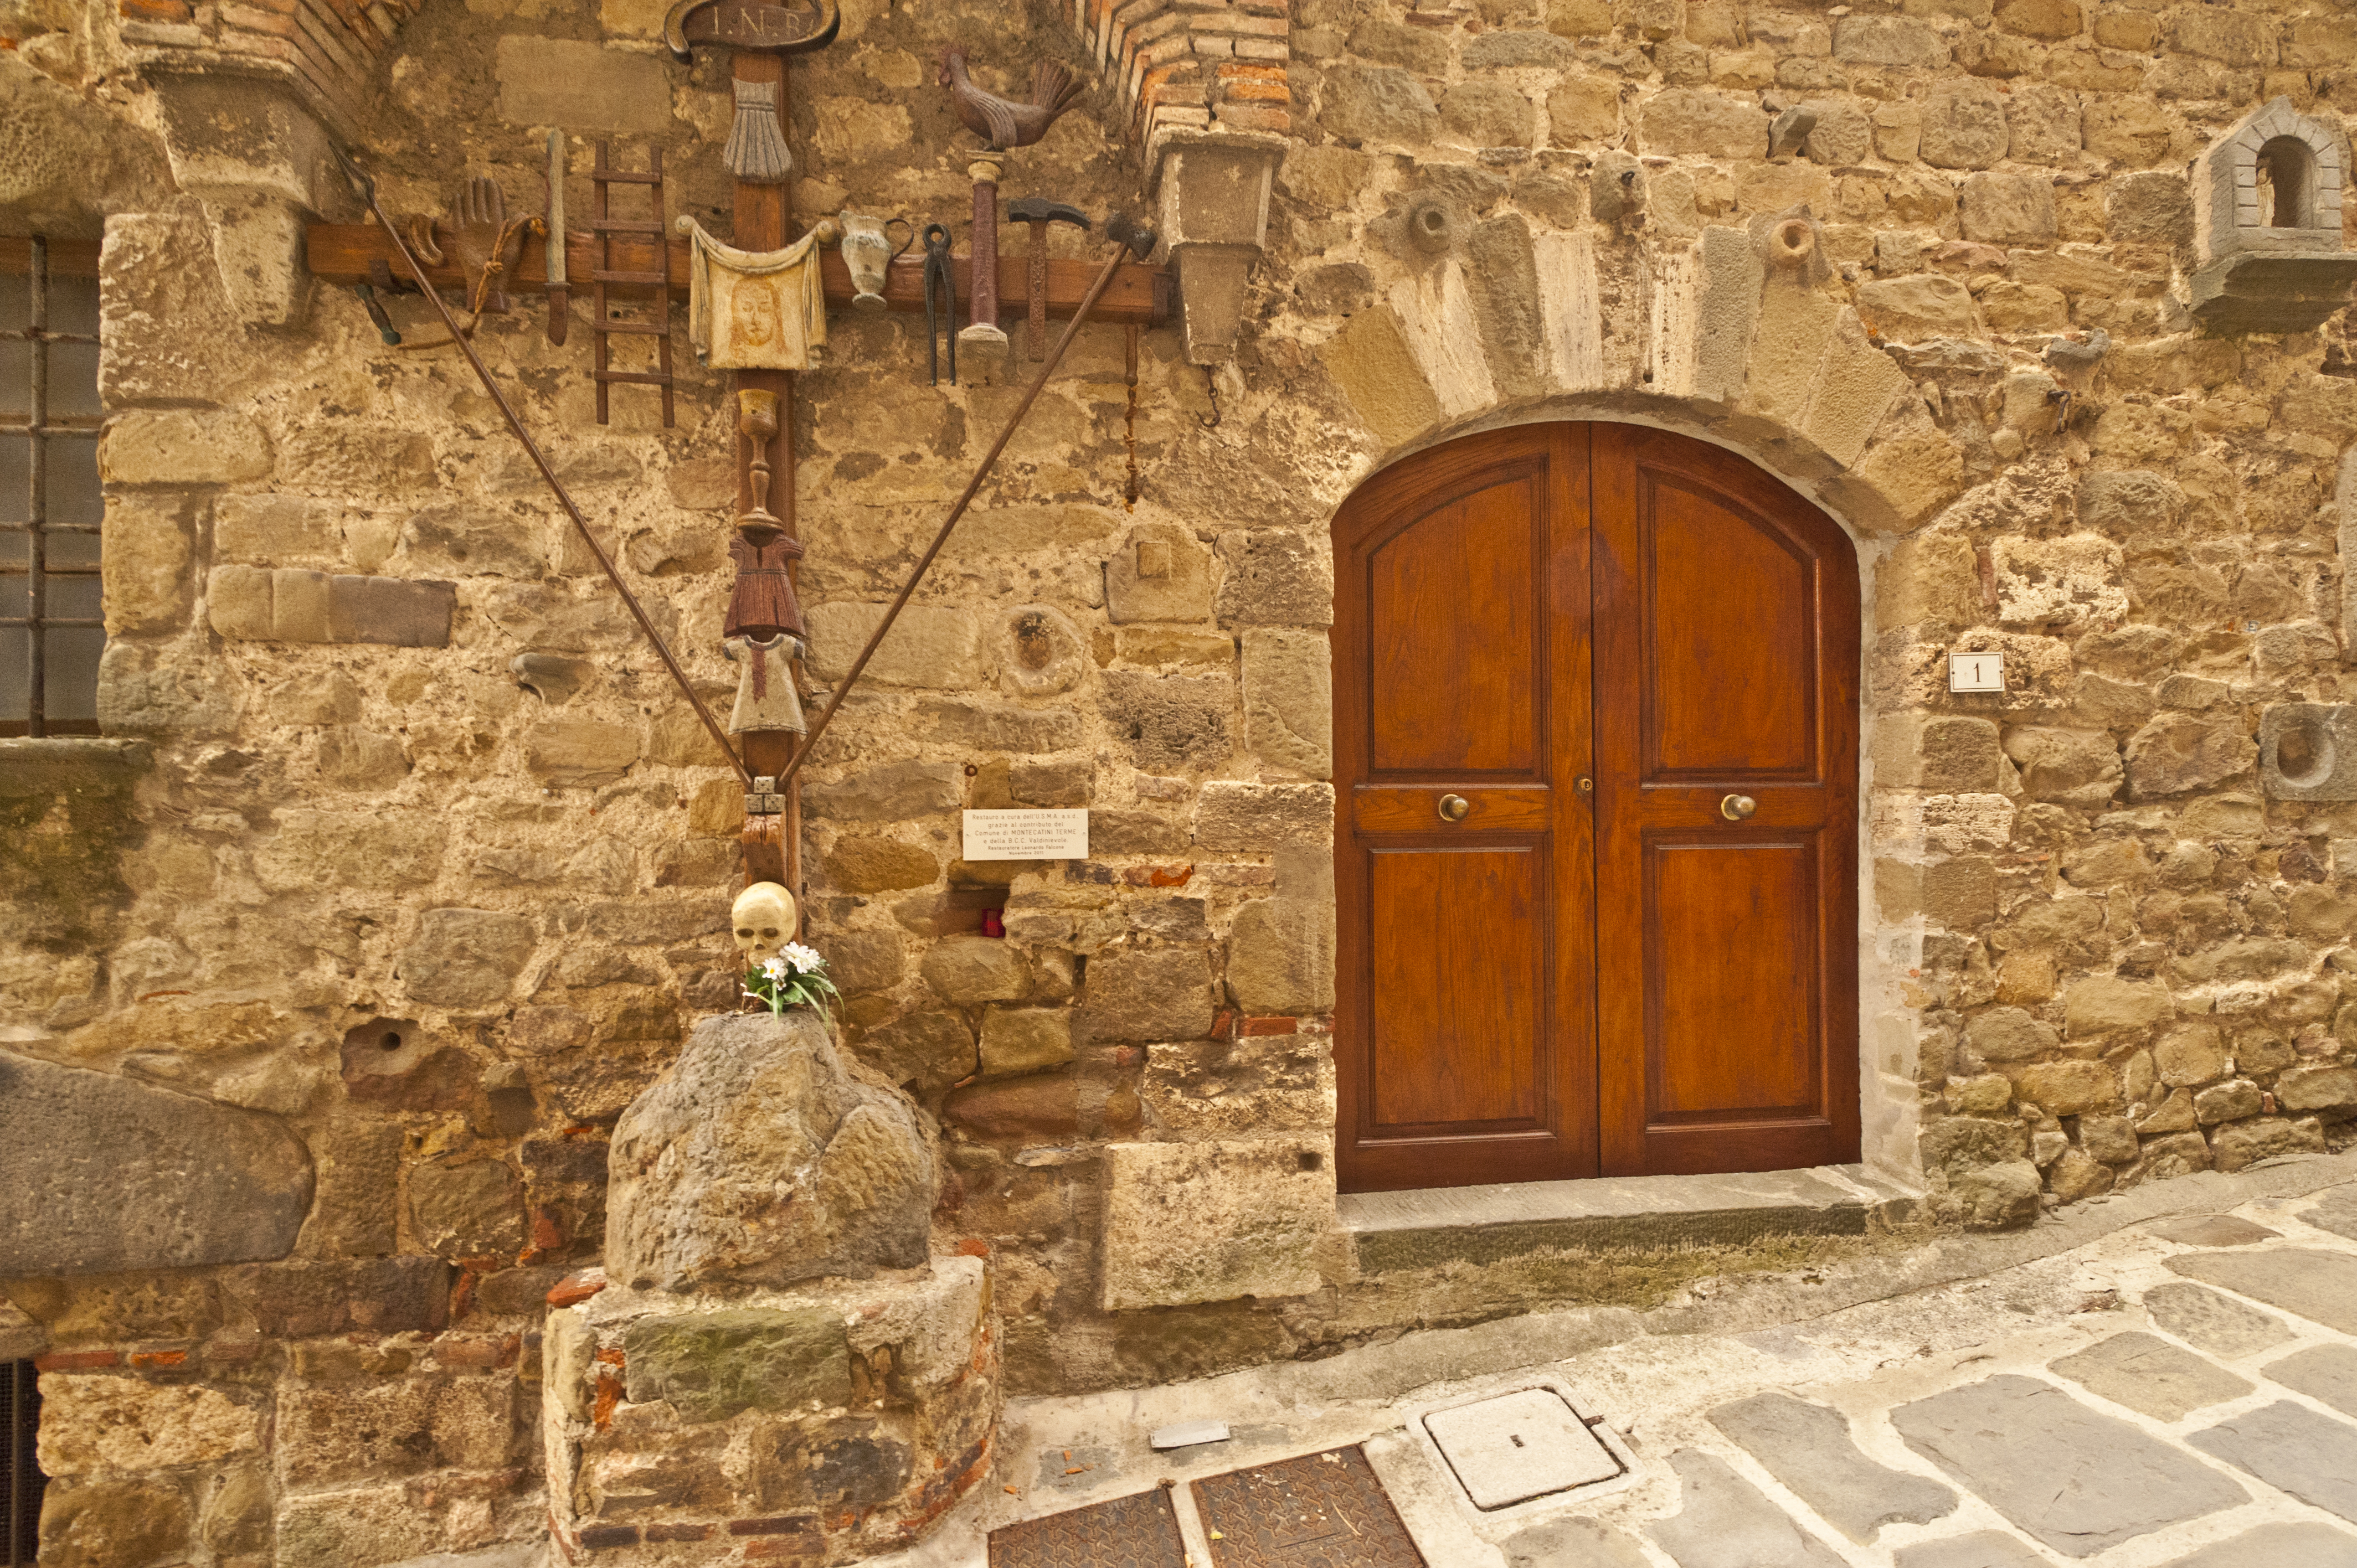
wood, home, wall, arch, italy, tuscany, facade, property, chapel, brick, door, monastery, estate, brickwork, montecatinialto, flooring, ancient history